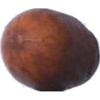
Label: nut_pecan